Thom Michael Mulligan

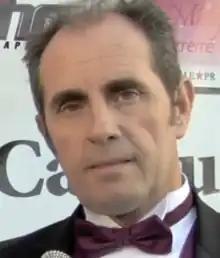
Mulligan in 2010

Thomas Michael Mulligan is an American actor, film producer, executive director, and playwright. He appeared in two plays, "True West" (1986) and "Burn This" (1990), and the horror film "Sweet Taste of Souls" (2020). Mulligan is executive director of submissions at New Hope Film Festival, wrote the play "Just Dirty Laundry" (1986) and won Best Picture for "Callous" (2009) at the Oceanside International Film Festival.